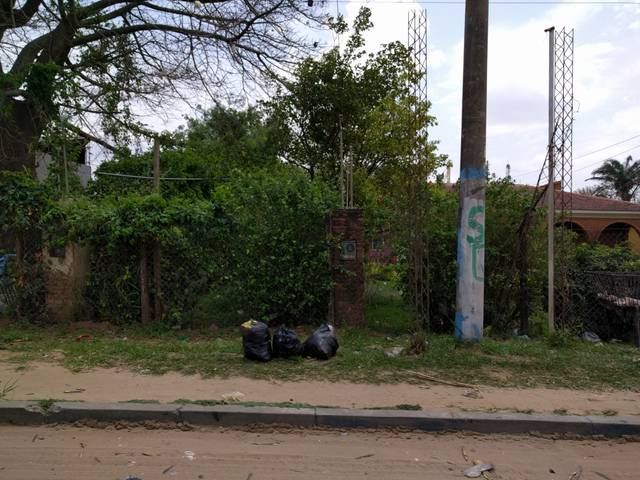
Region: Bolivia
Coordinates: -17.843, -63.244